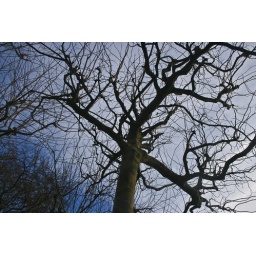
branches to tower in the sky